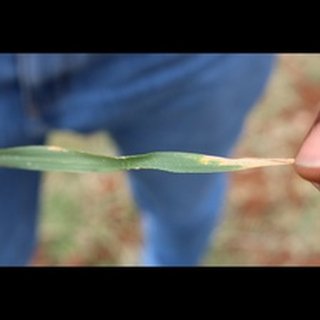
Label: wheat_brown_rust